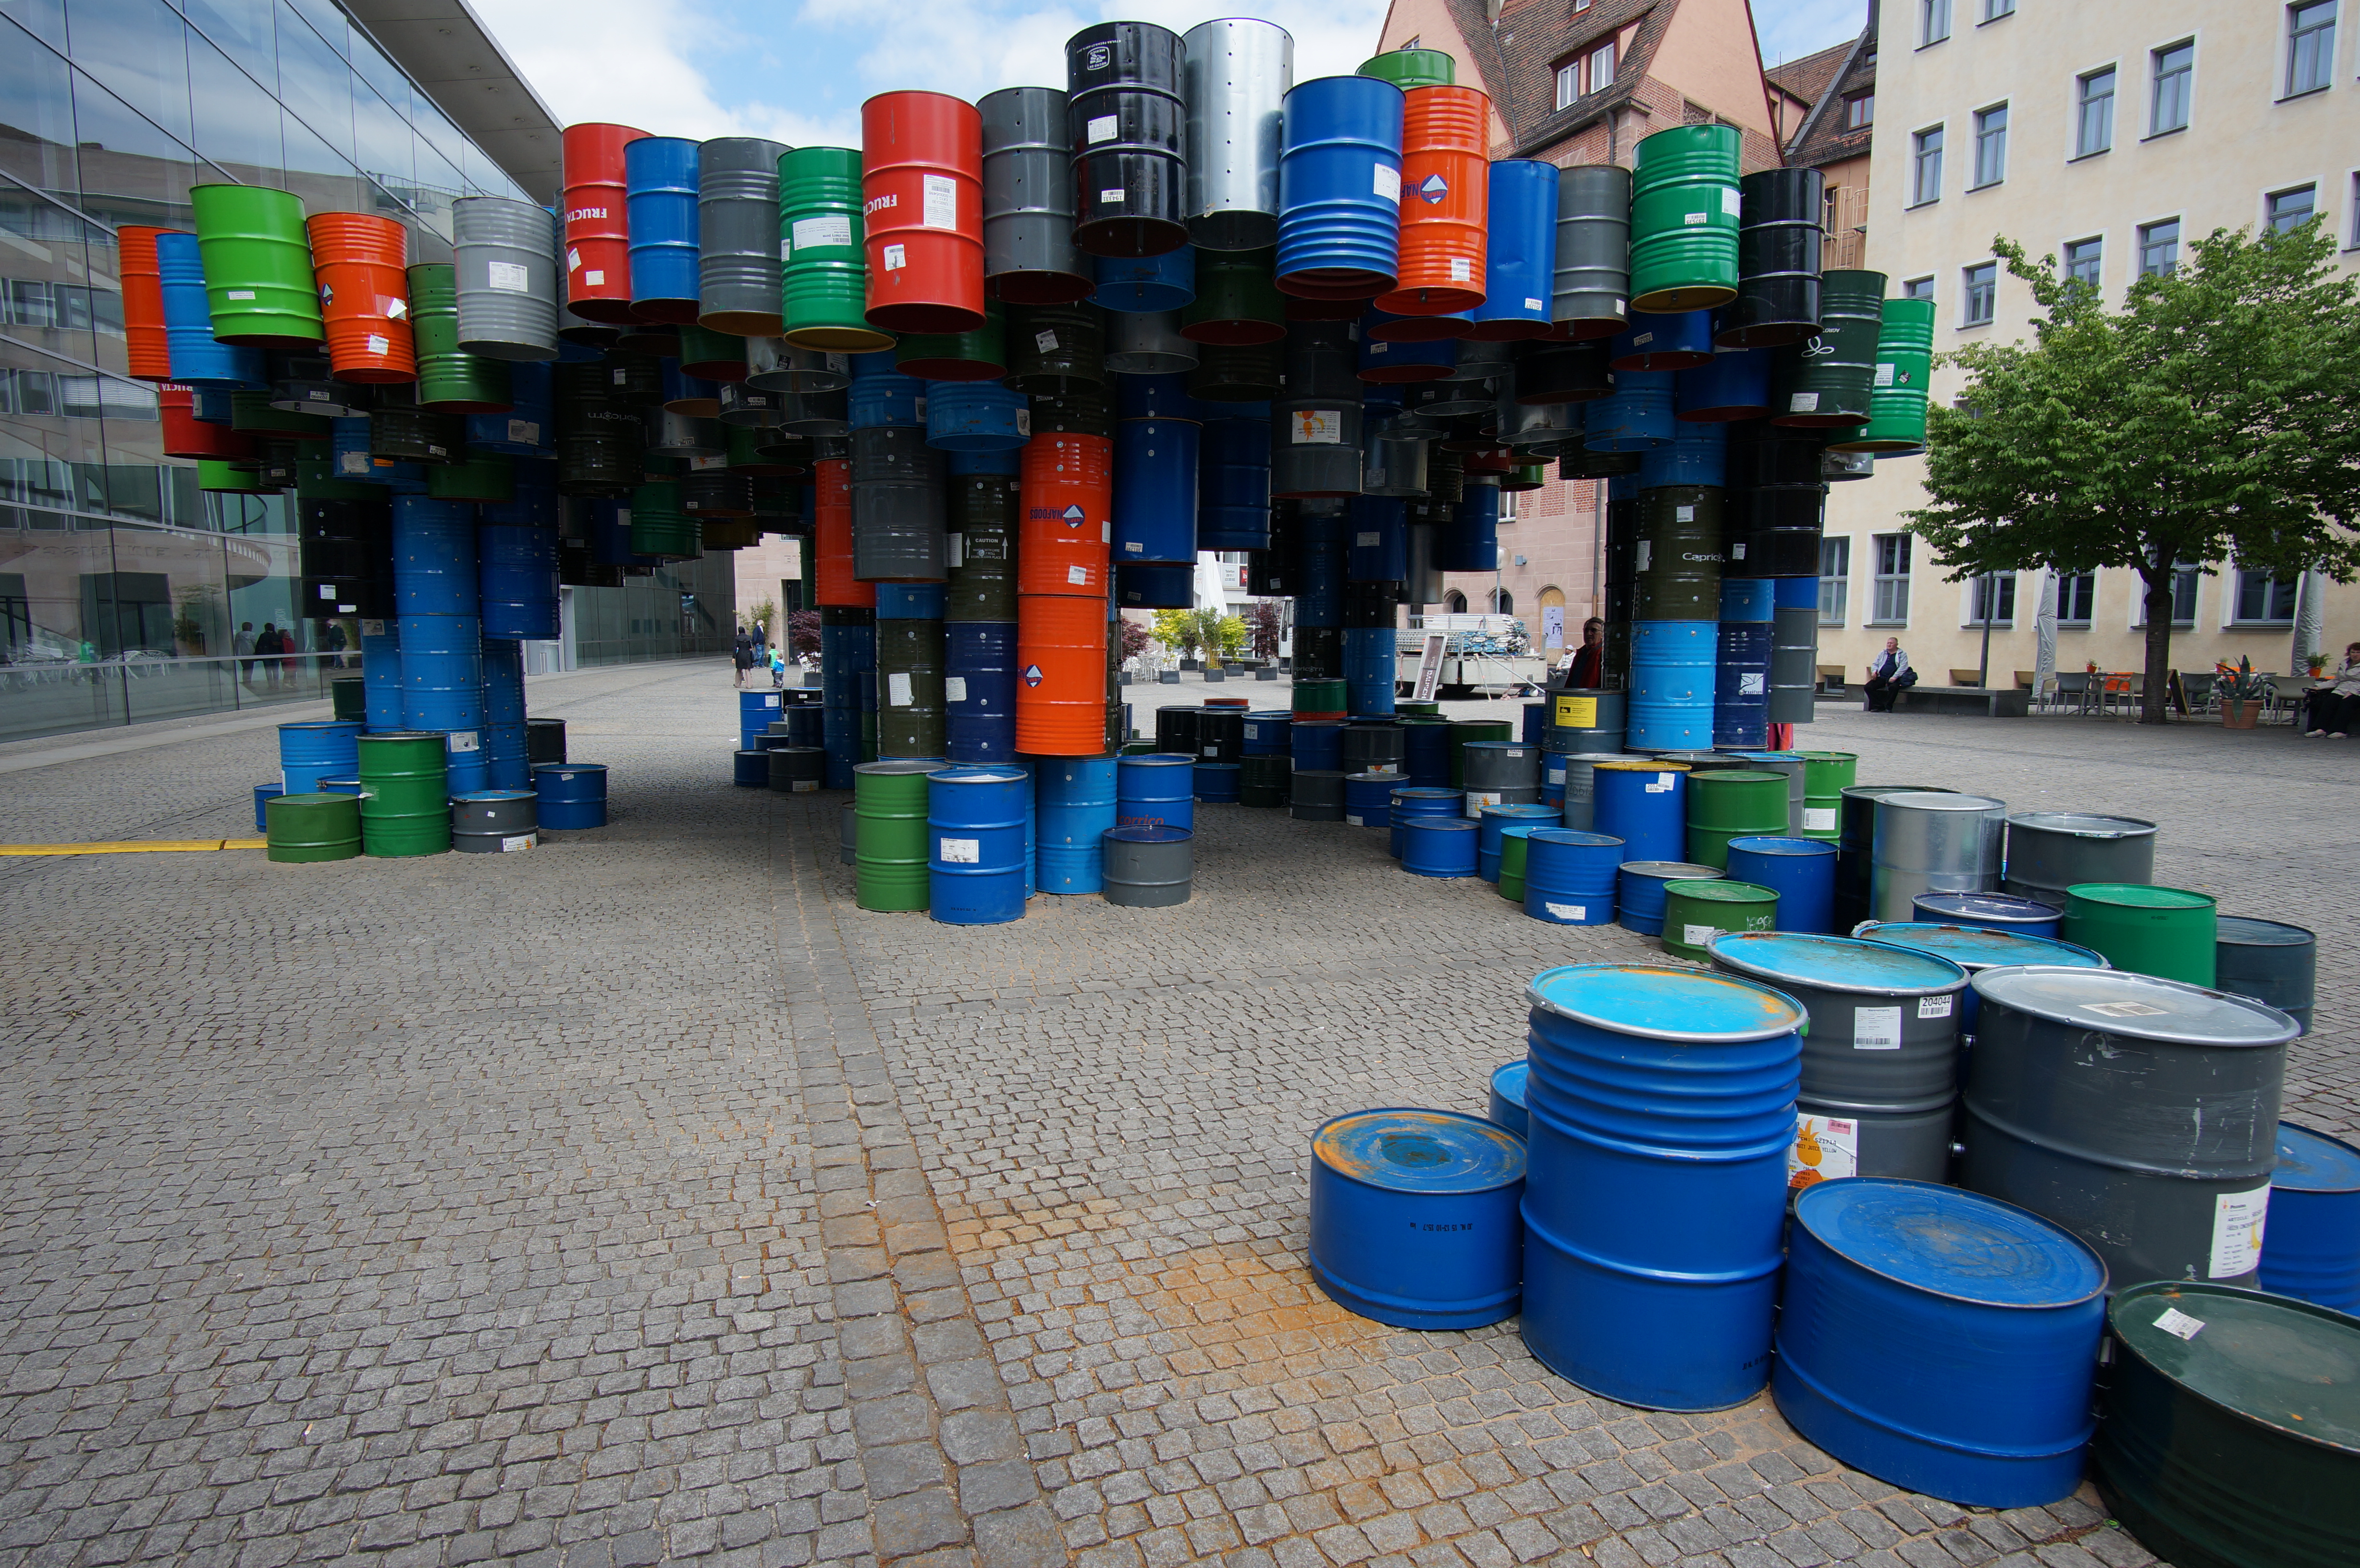
toy, 2016, germany, deutschland, lego, walimex, 12mm, samyang, sony, bayern, nex, nex6, lenstagged, steffenzahn, samyang12mm, walimex12mm, n rnberg